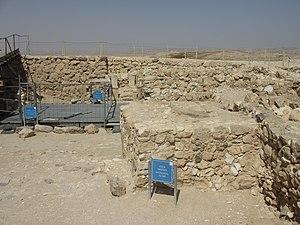
Le débir ou Saint des saints, est la partie la plus centrale du Temple de Jérusalem, sanctuaire de la religion juive dont la construction est attribuée à Salomon, selon la tradition biblique.